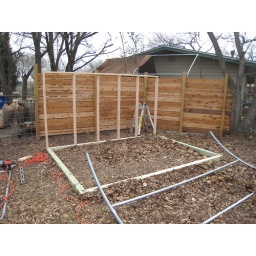
chicken house under construction